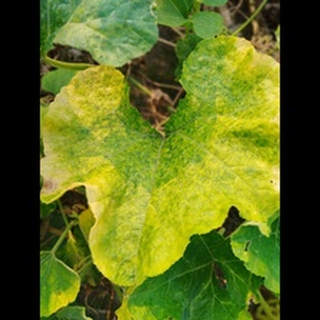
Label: pumpkin_mosaic_disease